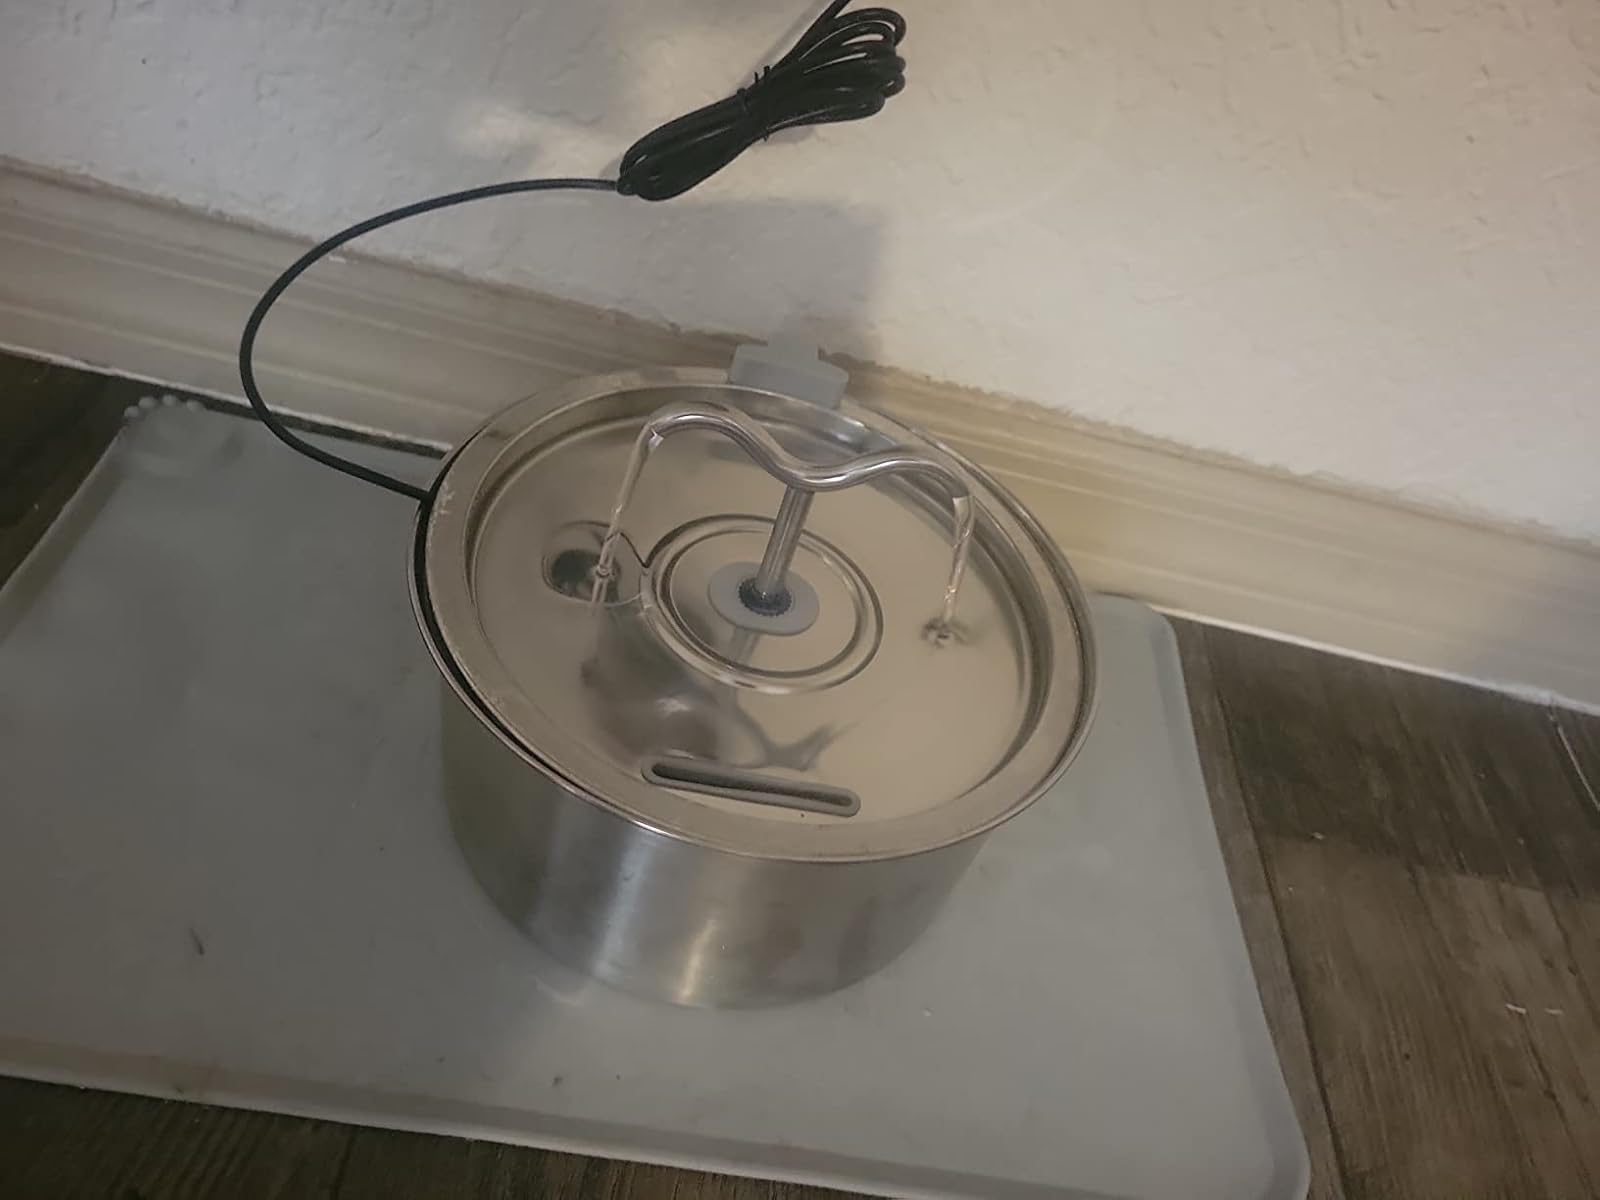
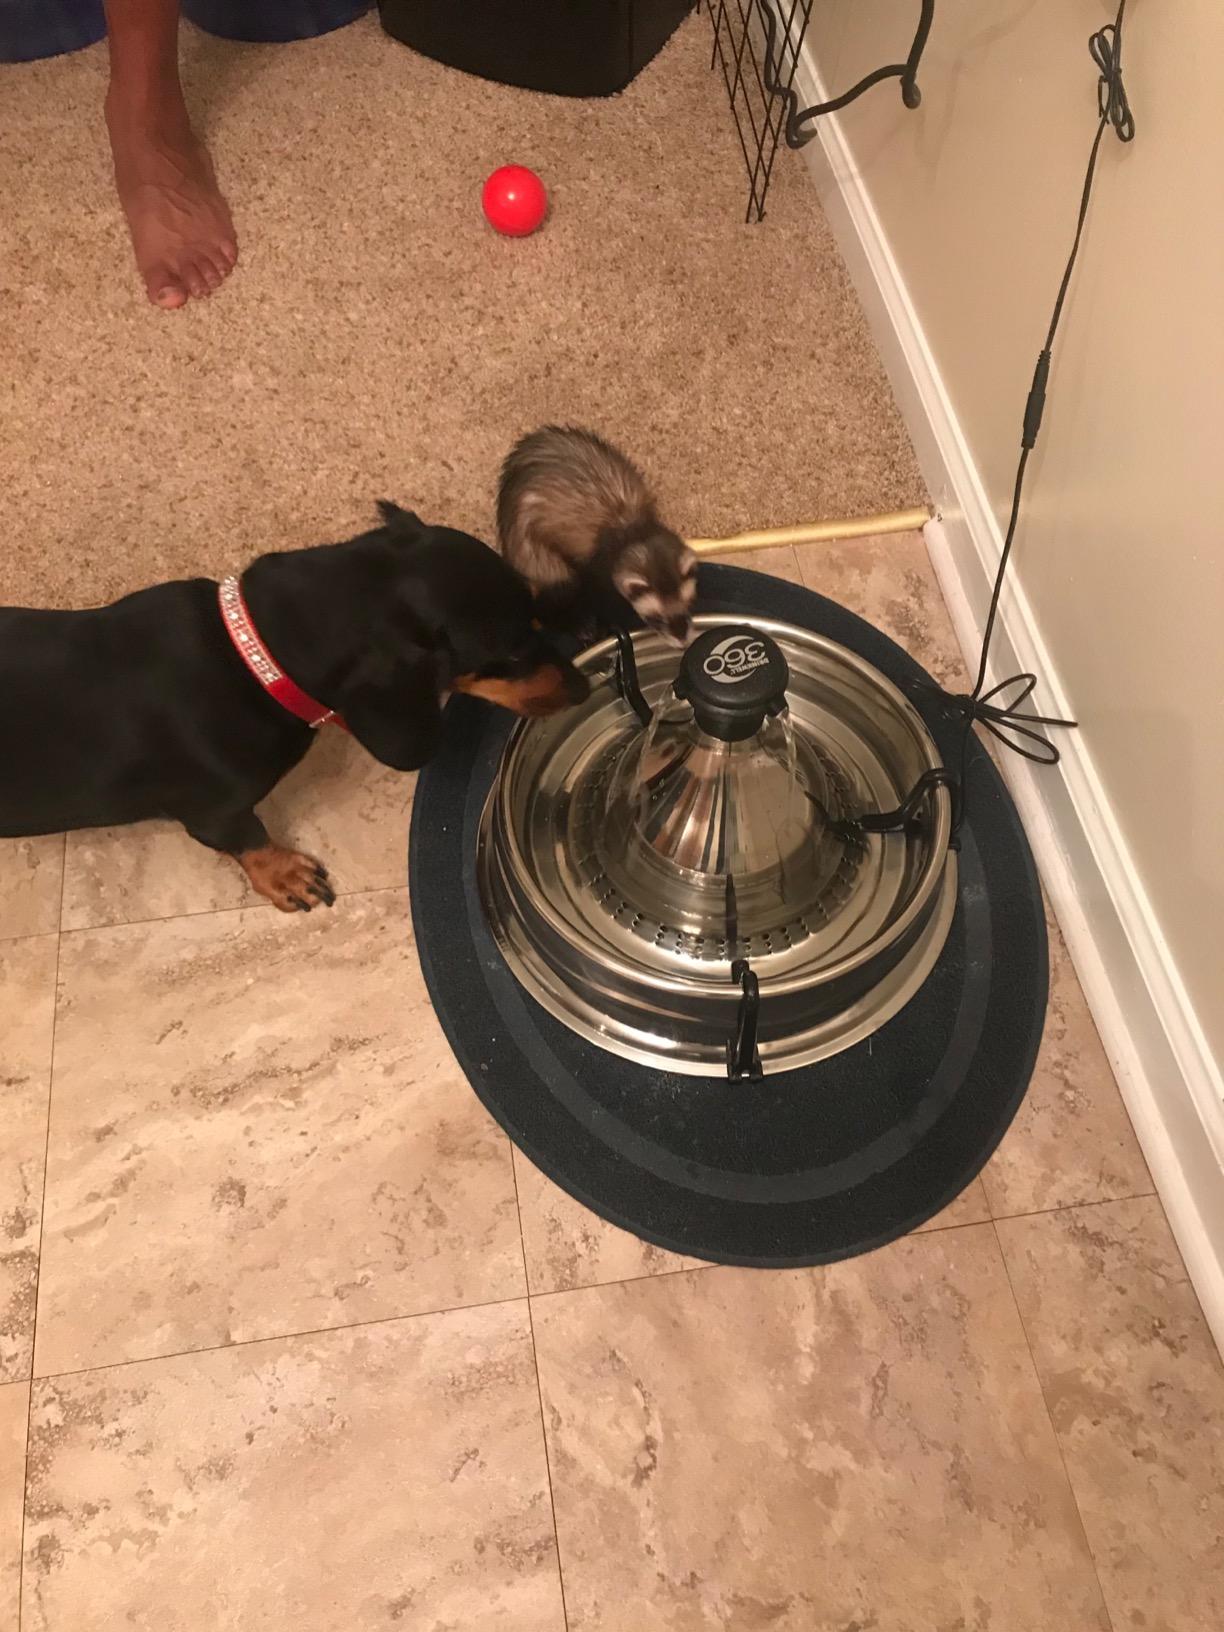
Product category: items_bowl
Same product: no